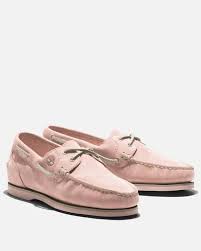
Label: Boat